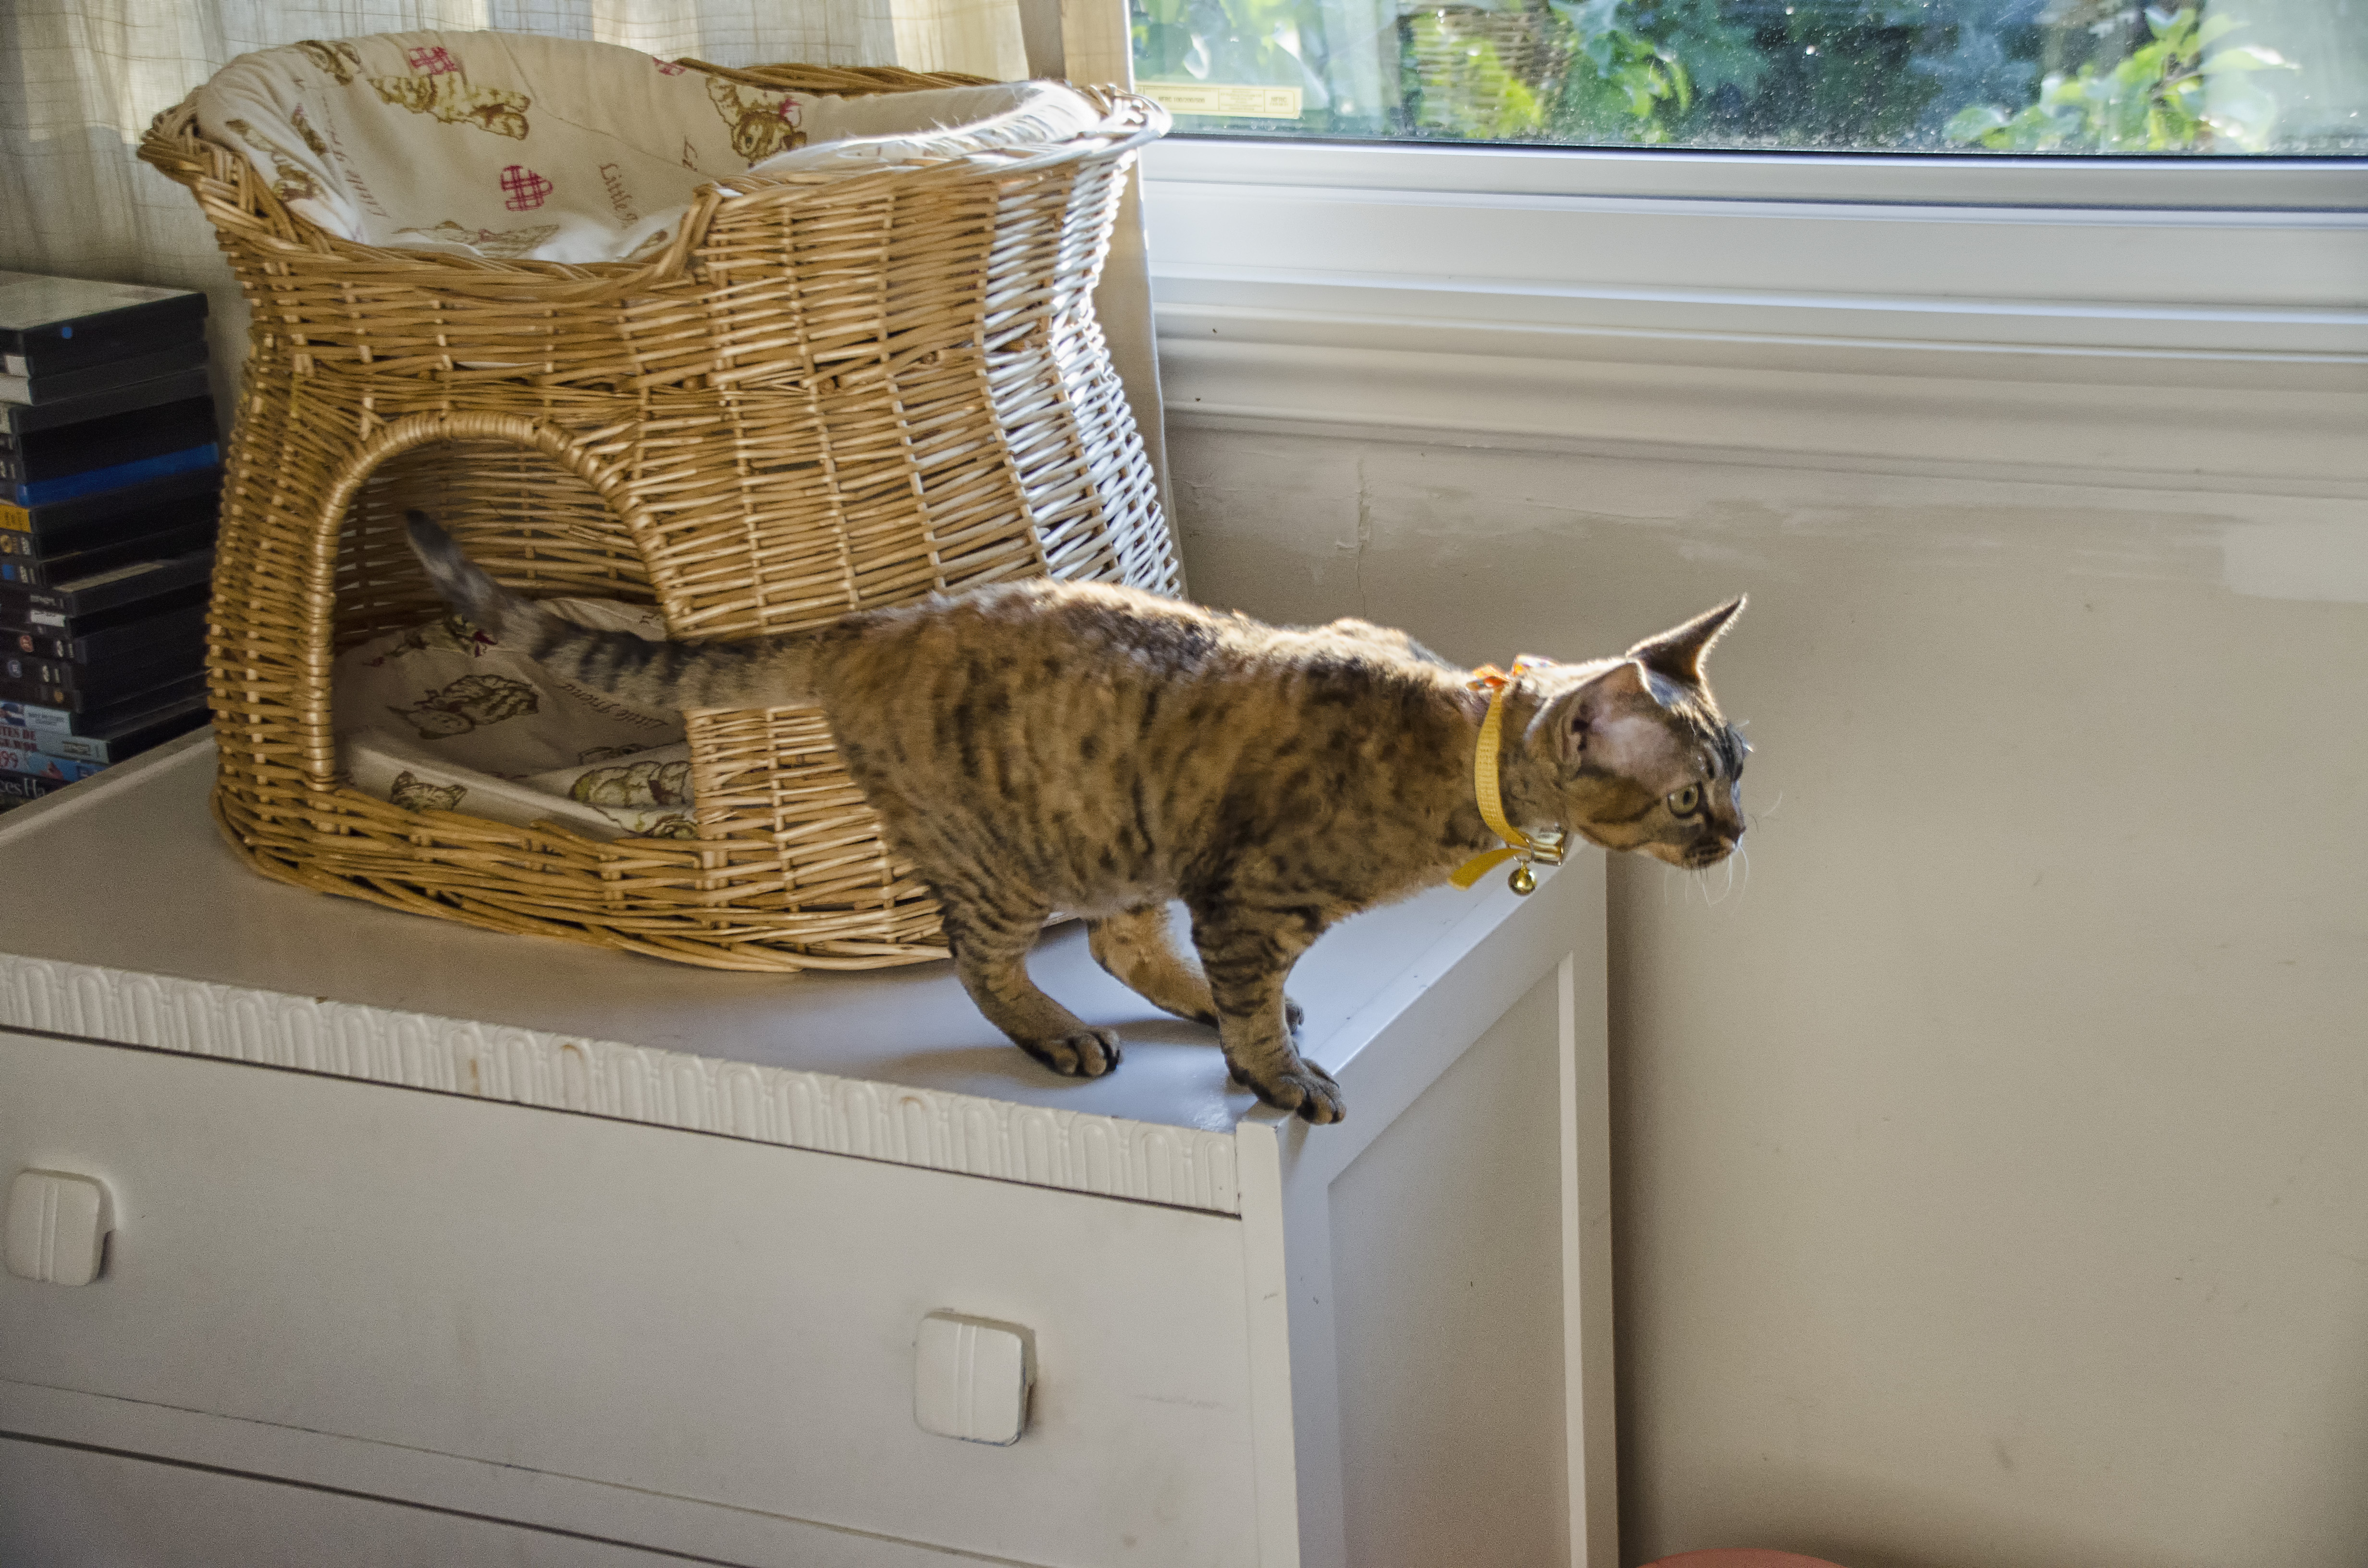
cat, mammal, furniture, canada, chat, quebec, sherbrooke, bengal, small to medium sized cats, cat like mammal